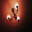
Label: lamp